2014–15 Dallas Sidekicks season

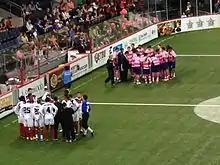
Missouri Comets and Dallas Sidekicks (in pink Breast Cancer Awareness Night alternate jerseys) on October 25, 2014.

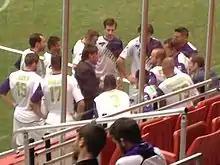
Tatu coaching the team at Tulsa on November 22, 2014.

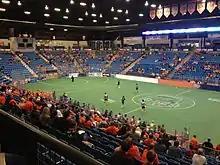
Sidekicks at Wichita B-52s on November 23, 2014.

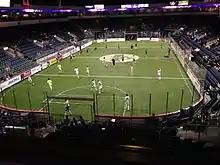
Tulsa Revolution on the road at Dallas on December 14, 2014.

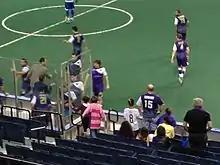
Sidekicks on the road at Ford Arena on December 27, 2014.

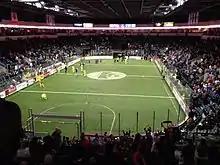
Dallas victory over Oxford City FC of Texas in playoff game on March 1, 2015.

The Sidekicks stumbled with an opening night loss to the Missouri Comets, the 2013–14 champion of the Major Indoor Soccer League. and suffered their first regular season home loss since the team returned in 2012. The team regrouped and won the next seven consecutive games before a controversial road loss to Hidalgo La Fiera at a practice facility that did not meet MASL standards. The league vacated the results of that game and Dallas regrouped to defeat Oxford City FC of Texas on the road. A loss at home to the same team plus three road losses in Mexico gave the Sidekicks their first regular season multi-game losing streak in the arena soccer era. Dallas regained its footing and won 6 straight games before a final loss at home to the Monterrey Flash to end the regular season. The team finished with a 14–6 record and second place in the Southern Division. The Sidekicks hosted Oxford City FC of Texas in the Southern Division Semi-final and won 6–5. They faced the Monterrey Flash on the road on Sunday, March 8, in the Southern Division Final and lost 1–11.